Thruston Ballard Morton

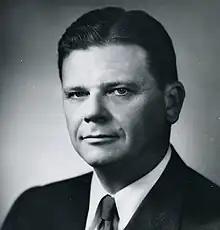

Thruston Ballard Morton (August 19, 1907 – August 14, 1982) was an American politician. A Republican, Morton represented Kentucky in the U.S. House of Representatives and the U.S. Senate.